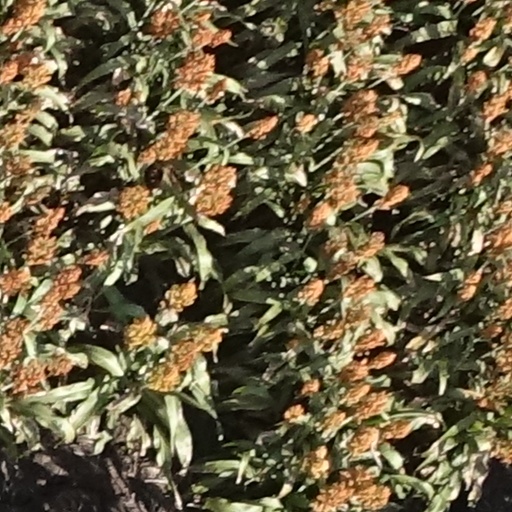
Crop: sorghum